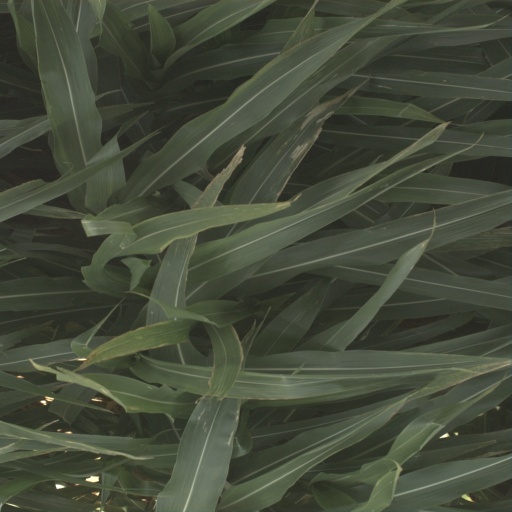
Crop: sorghum